University of North Carolina Wilmington

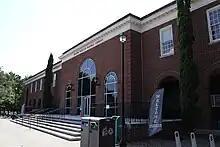
Main entrance of Randall Library

UNCW Library consists of two buildings. Discovery Hall was the result of an expansion project that opened in 2024. Randall Hall retains the library's original namesake, William Madison Randall. The expansion added study spaces, computing stations, the data Visualization and Analysis Lab, an expanded MakerStudio, an exhibit gallery and other resources.